Andrew Jackson King

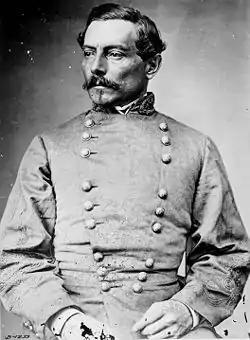

King studied law in Los Angeles with Judge Benjamin Ignatius Hayes, the first district judge of the county. Then they and Judge Scott opened a law office on Main Street, a short distance south of the Los Angeles Plaza. King was also a judge, and he was praised by the "Los Angeles Herald" in December 1853 for putting an end to the practice by the city marshal of spending Sunday "in arresting and imprisoning Indians, supposed to be drunk, until Monday morning and discharged on paying a bill of two dollars and a half each, one dollar of which is the fee of the Marshal." King declared the practice to be unlawful. In 1855 he issued a ruling that Governor Pio Pico "had no authority by law to sell the personal property, Cattle, Horses, &c., of the Mission of Santa Barbara."